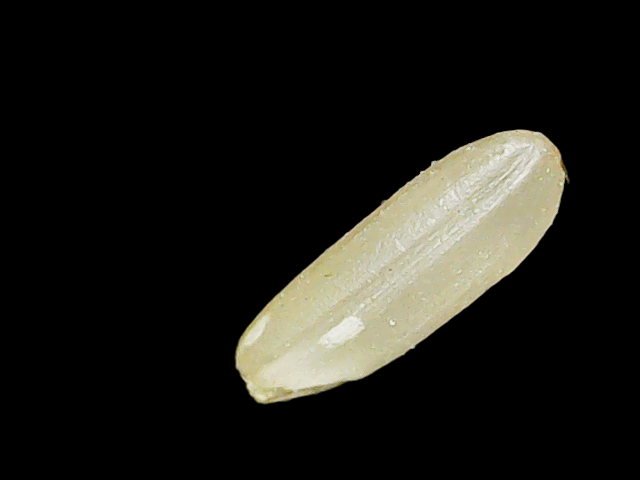
Rice variety: Binadhan17